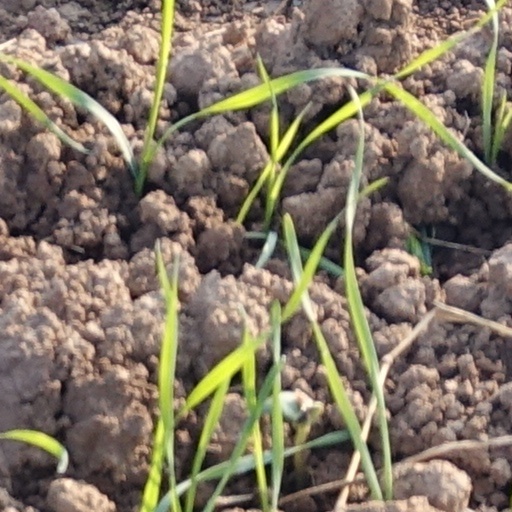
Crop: wheat